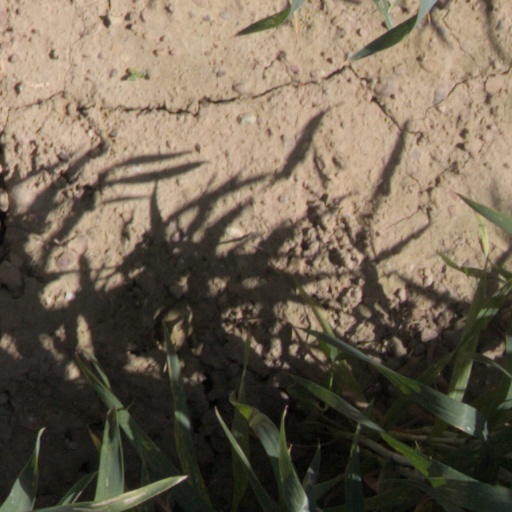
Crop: wheat